Kingdom of Georgia

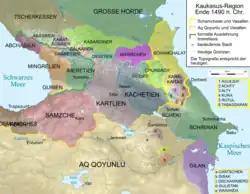
Map of Caucasus Region 1490.

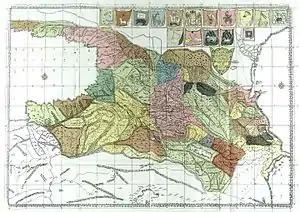
Map of Georgia ("Description of the Kingdom of Georgia)" by Prince Vakhushti Bagrationi, 1740s.

In 1334, Shaykh Hasan of the Jalayir was appointed as governor of Georgia by Abu Sai'd. The young and weak politician Abu Sa'id Khan could not stop the decline of the state. In 1335, after his death, complete chaos began in the country, and in fact, Ilkhanate was divided into several neighboring states. George V took good advantage of the created situation. He stopped paying tribute to the Mongols and expelled their army from the country, and successfully restored the country's previous strength and Christian culture.